Answer in natural language. Consider the 3D positions of the objects in the scene and not just the 2D positions in the image. Is the centerpoint of  countertop c x (marked B) at a higher height than brown top white leg dining table (marked C)? Choose between the following options: yes or no
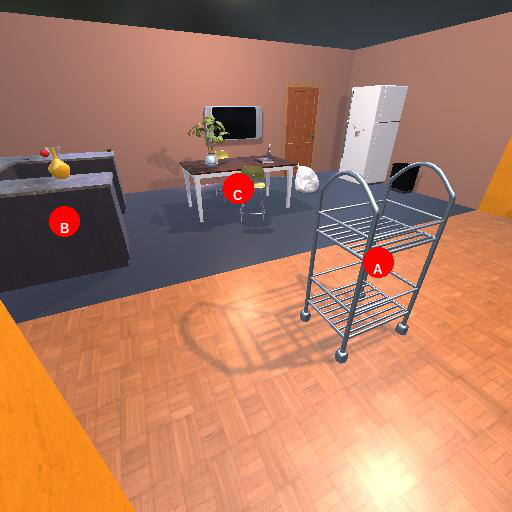
<answer>yes</answer>